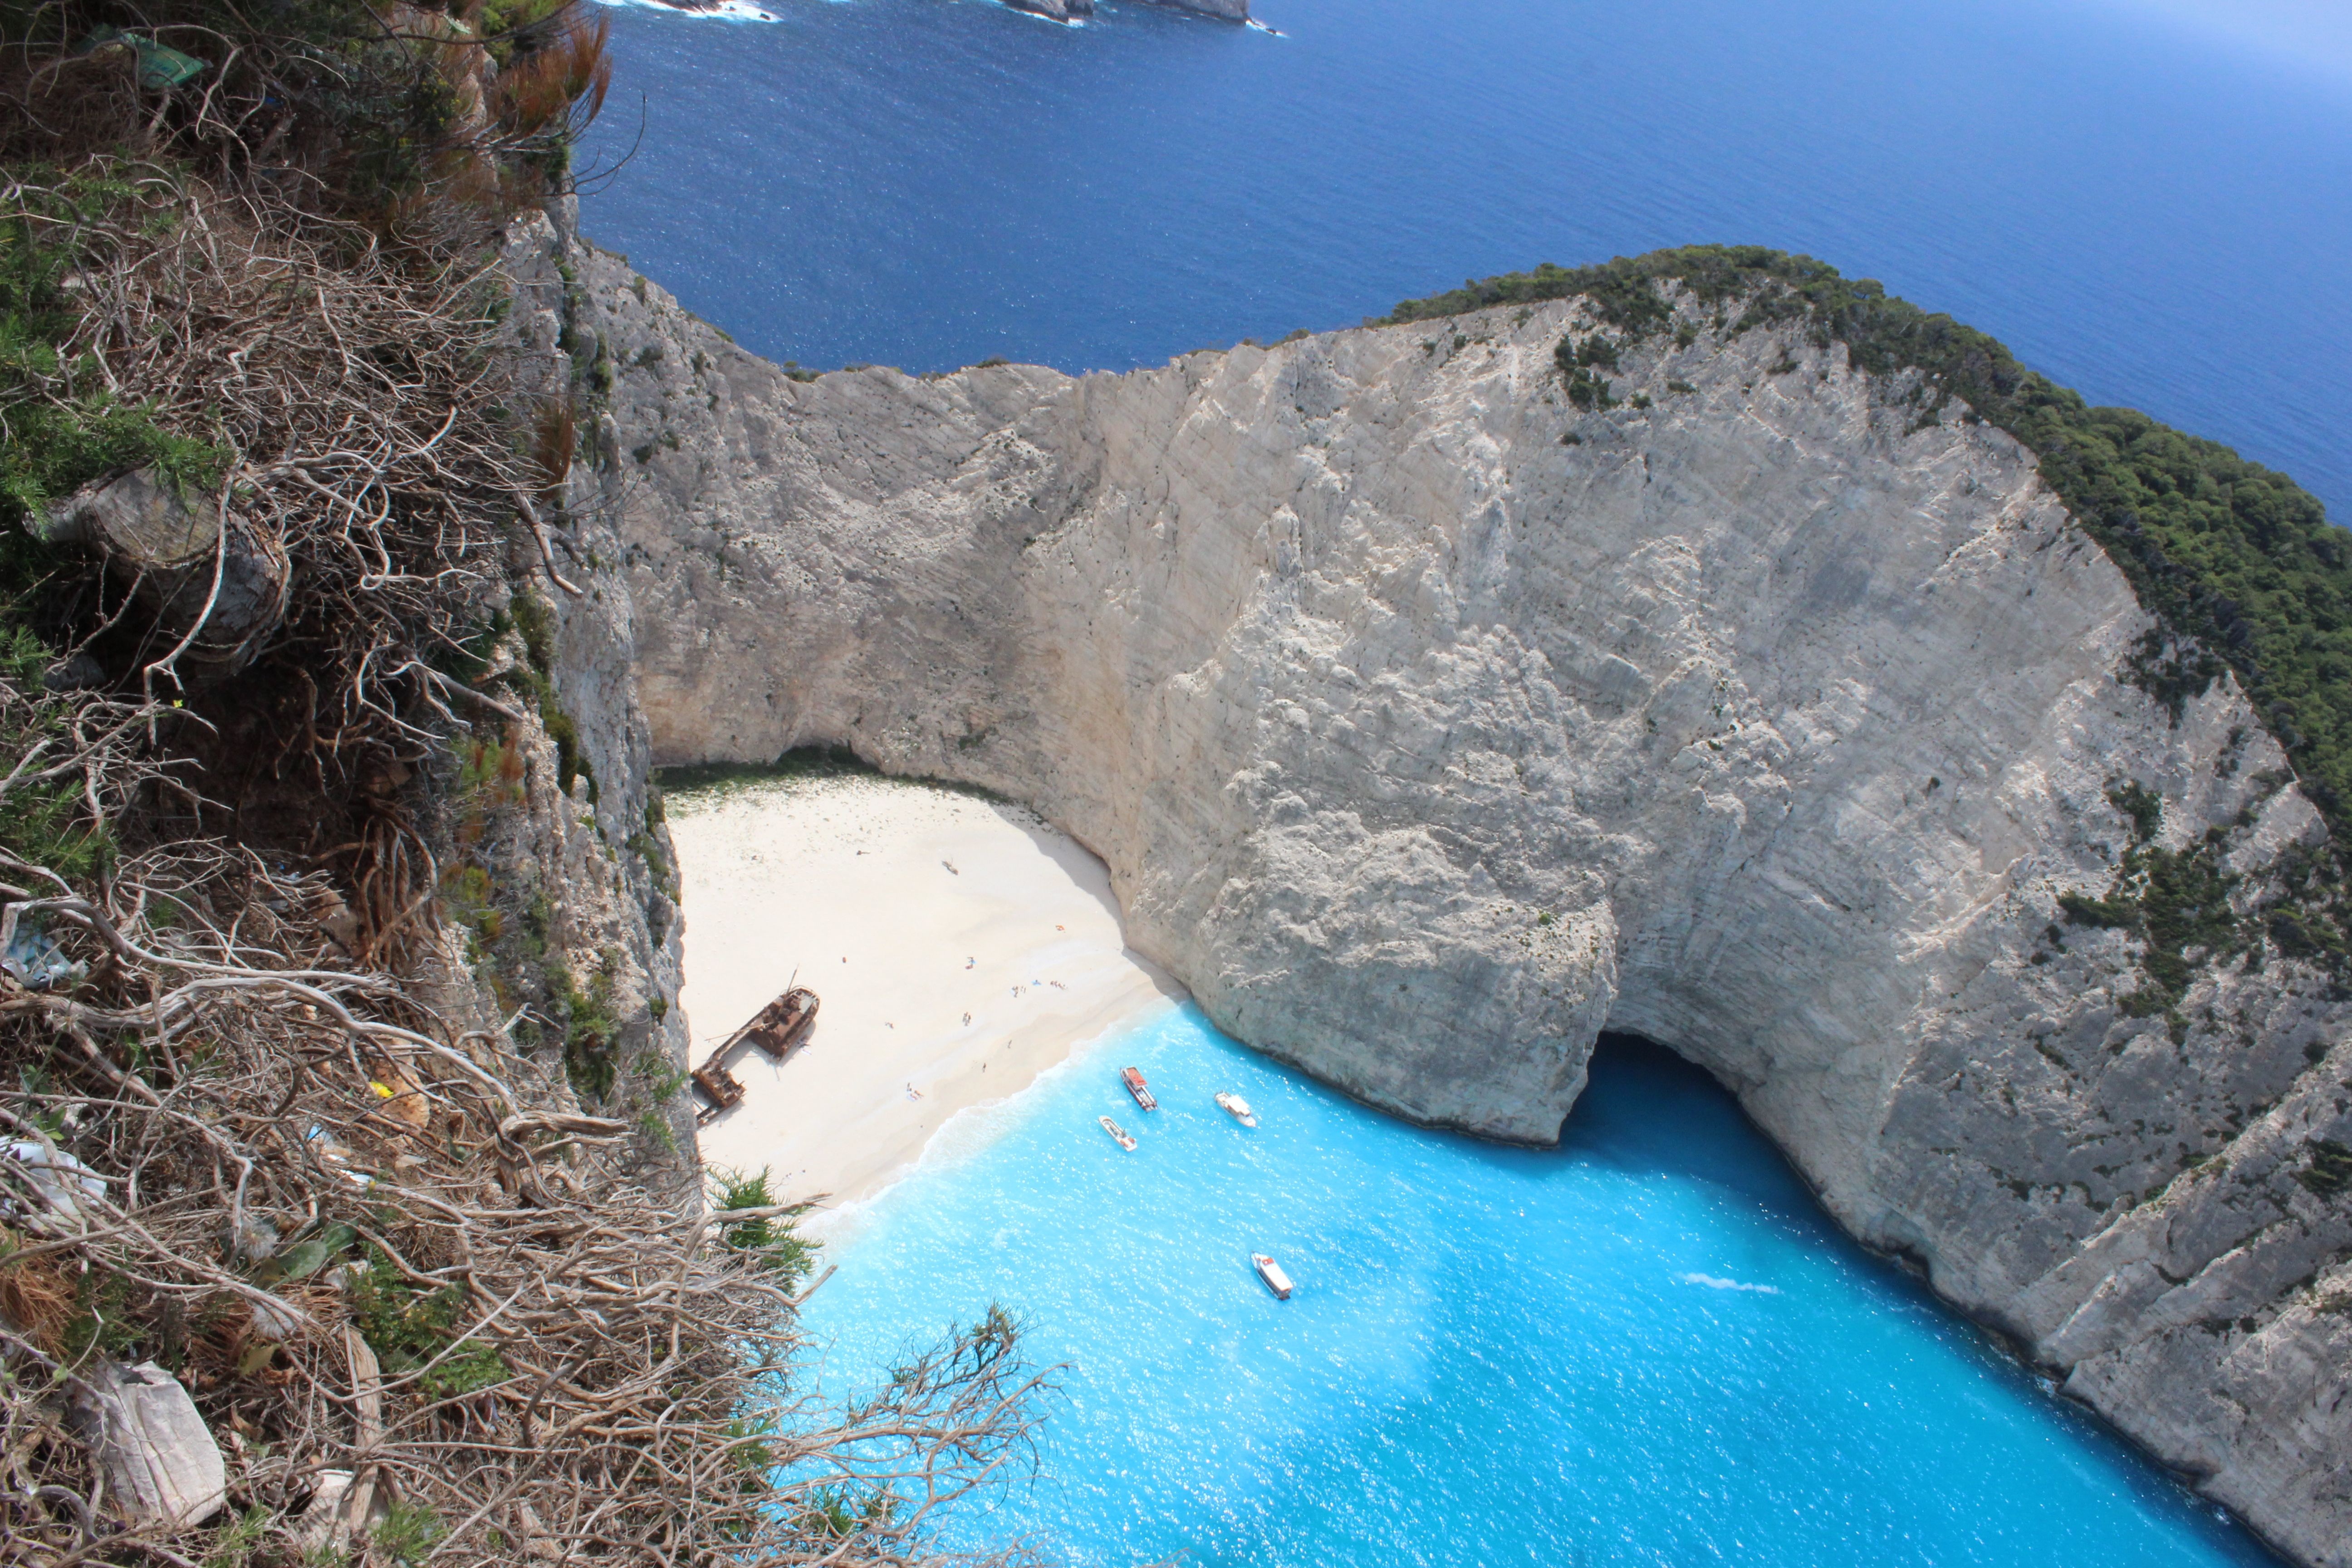
beach, sea, coast, water, rock, ocean, summer, travel, cliff, mediterranean, bay, island, blue, terrain, geology, turquoise, greece, cape, landform, geographical feature